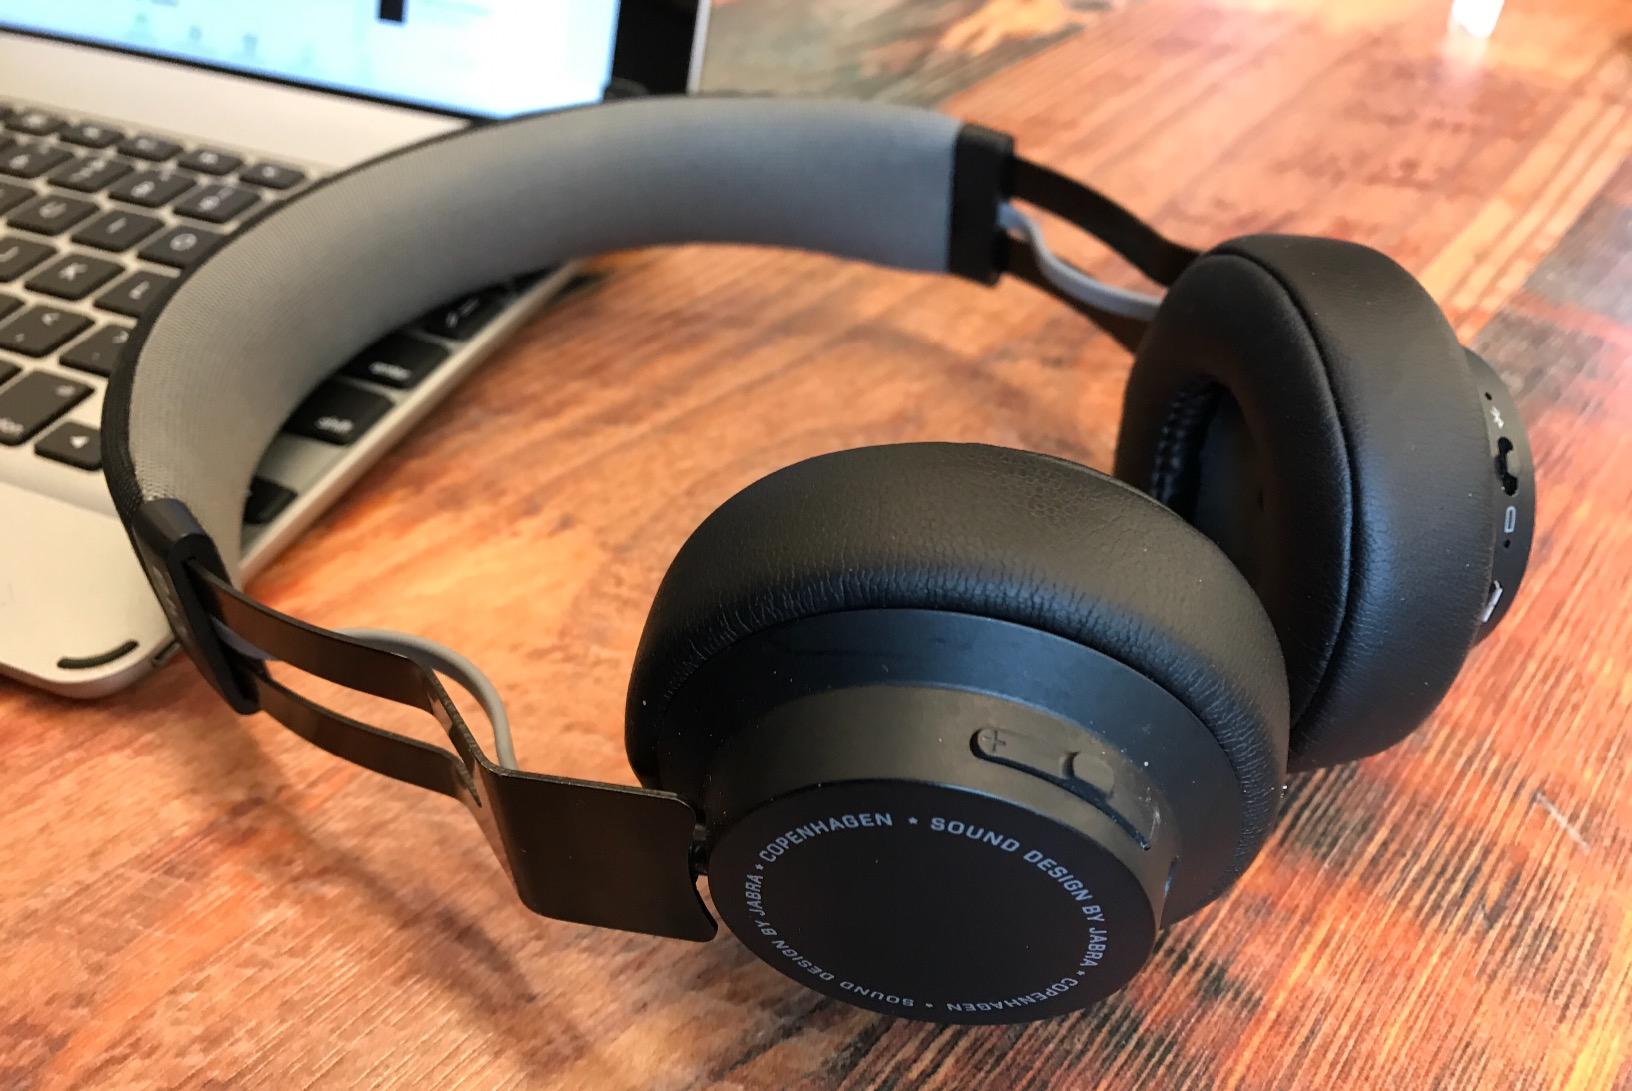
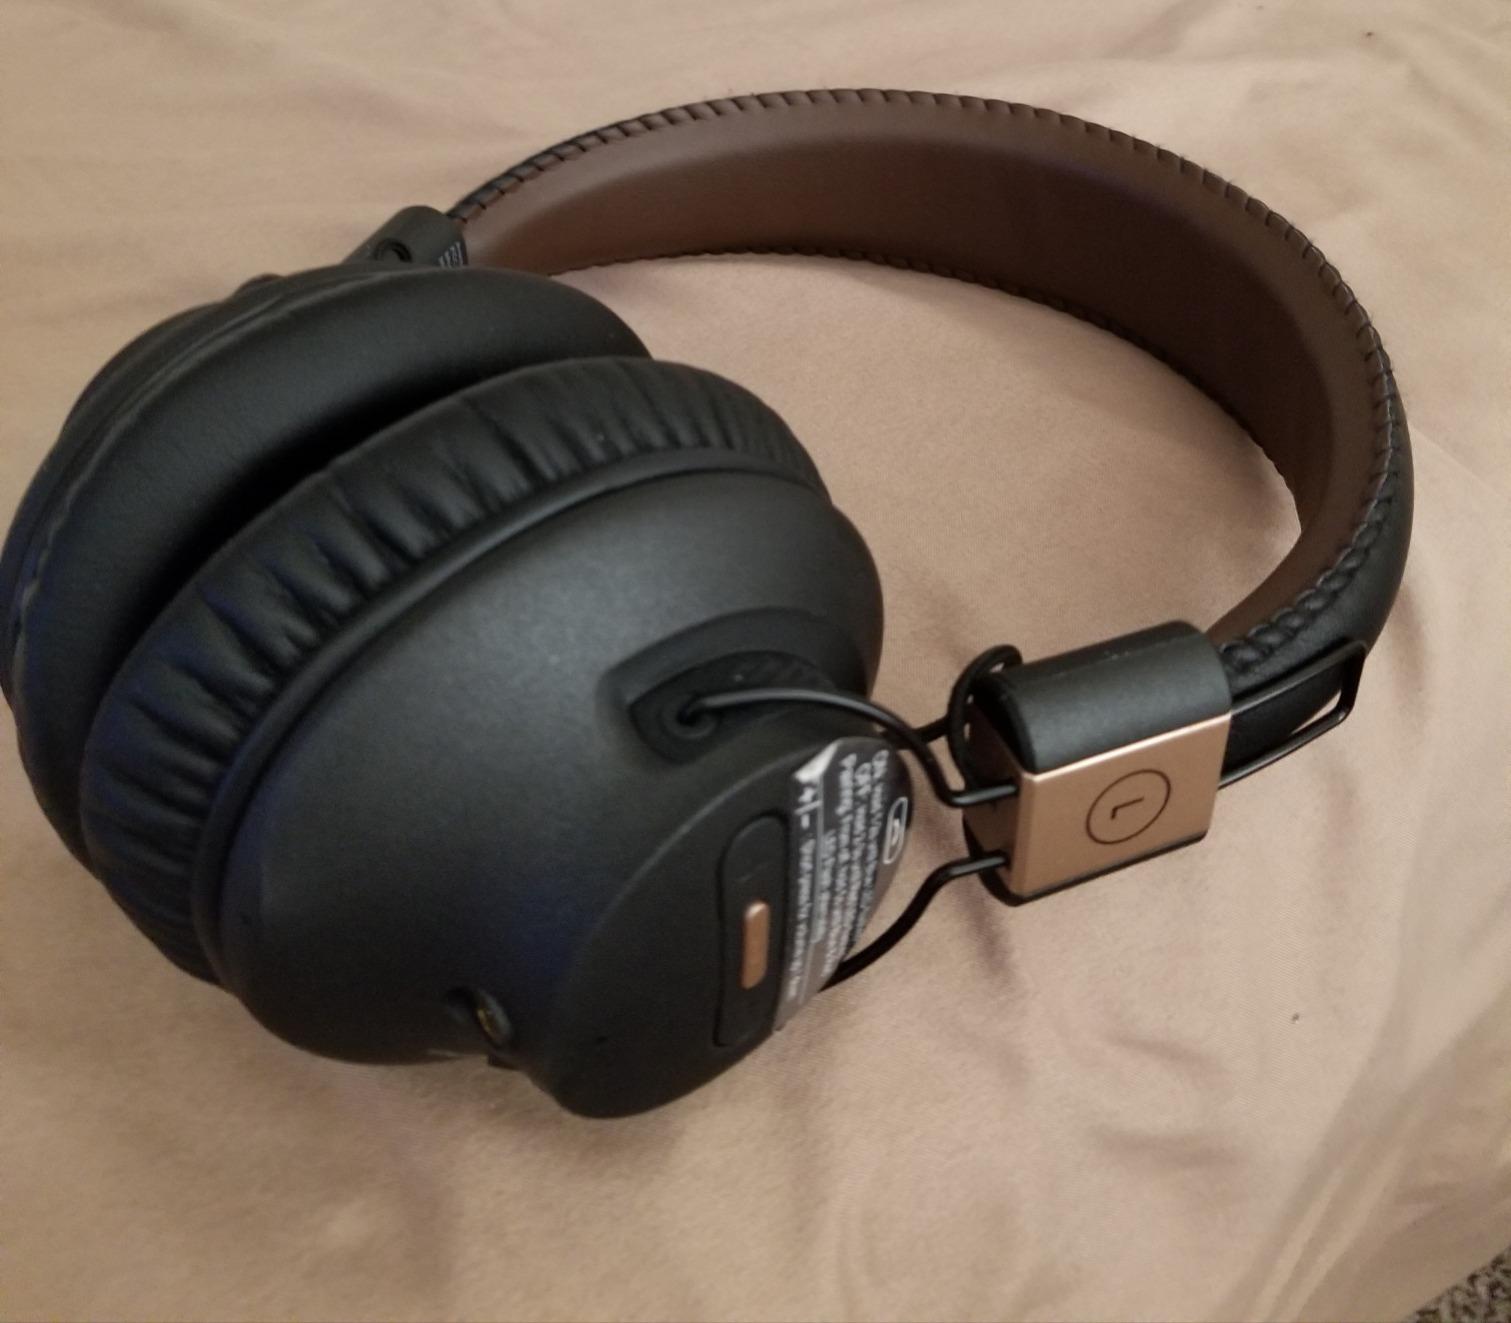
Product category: headphones
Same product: no